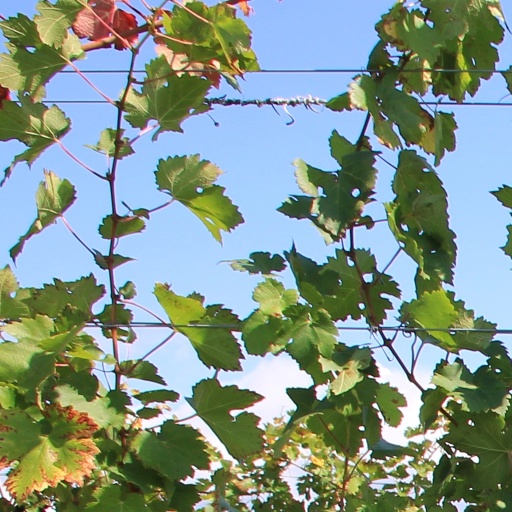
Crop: grape